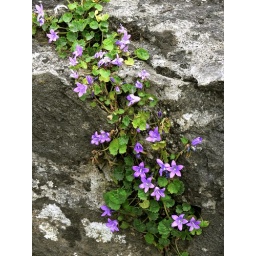
These flowers grew out of the cracks in the rocks